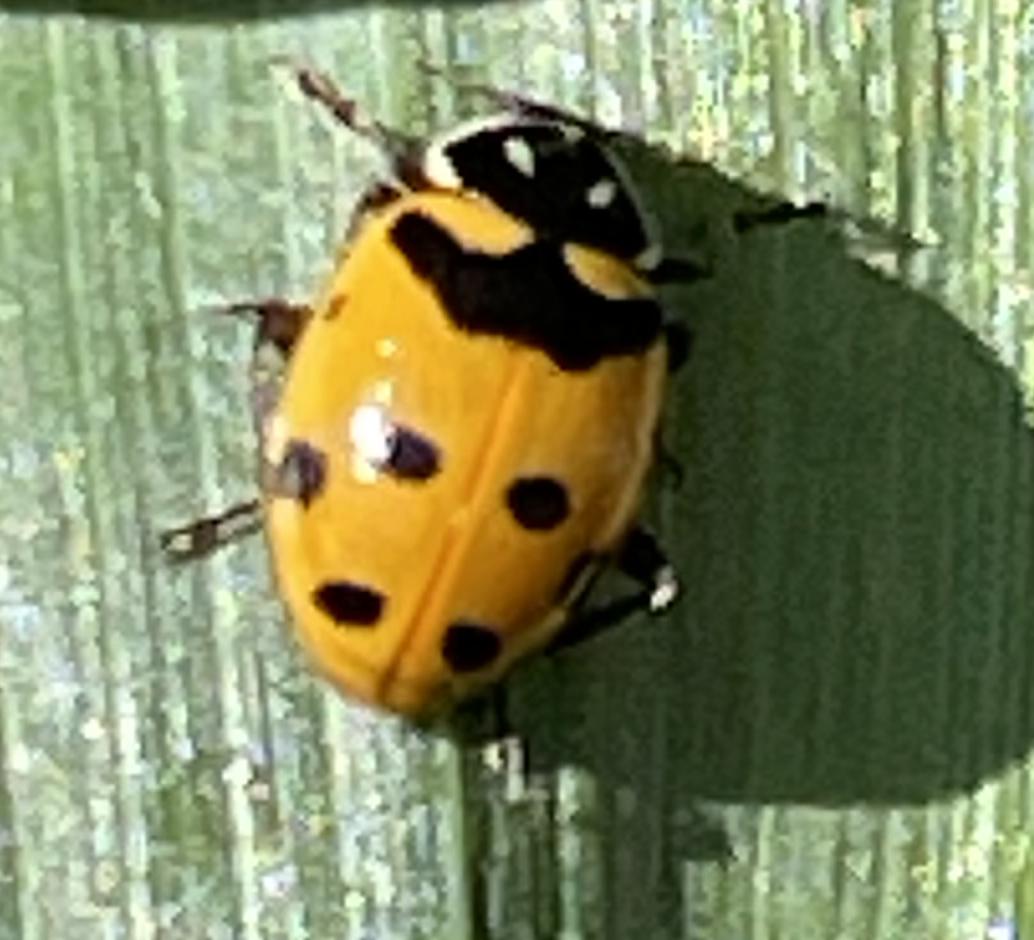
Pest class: predators